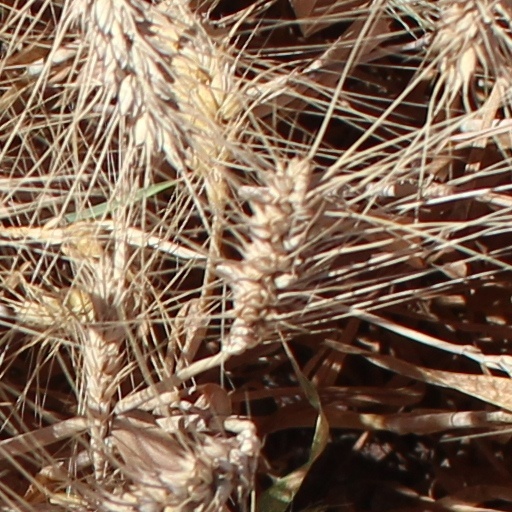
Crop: wheat